Shaped compact disc

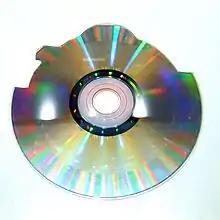
Picture of the back of a shaped CD. This CD was produced as a round disc and automatically cut to shape using a computer-aided machine with a rotary tool. It is easy to distinguish that the data track of the disc is smaller compared to a full 72-minute disc; it ends before it reaches the outside border of the disc to allow the unused media on the outside to be cut away.

A shaped compact disc (known as a shaped CD) is a non-circular compact disc. Examples include business card CDs, CDs in the shape of a star, a map of a country, interview material and more. These discs are usually made for marketing purposes and are properly read by most CD-ROM drives (and audio CD players, although custom-shaped CDs tend to contain less data). Many companies sell CDs with custom shapes.